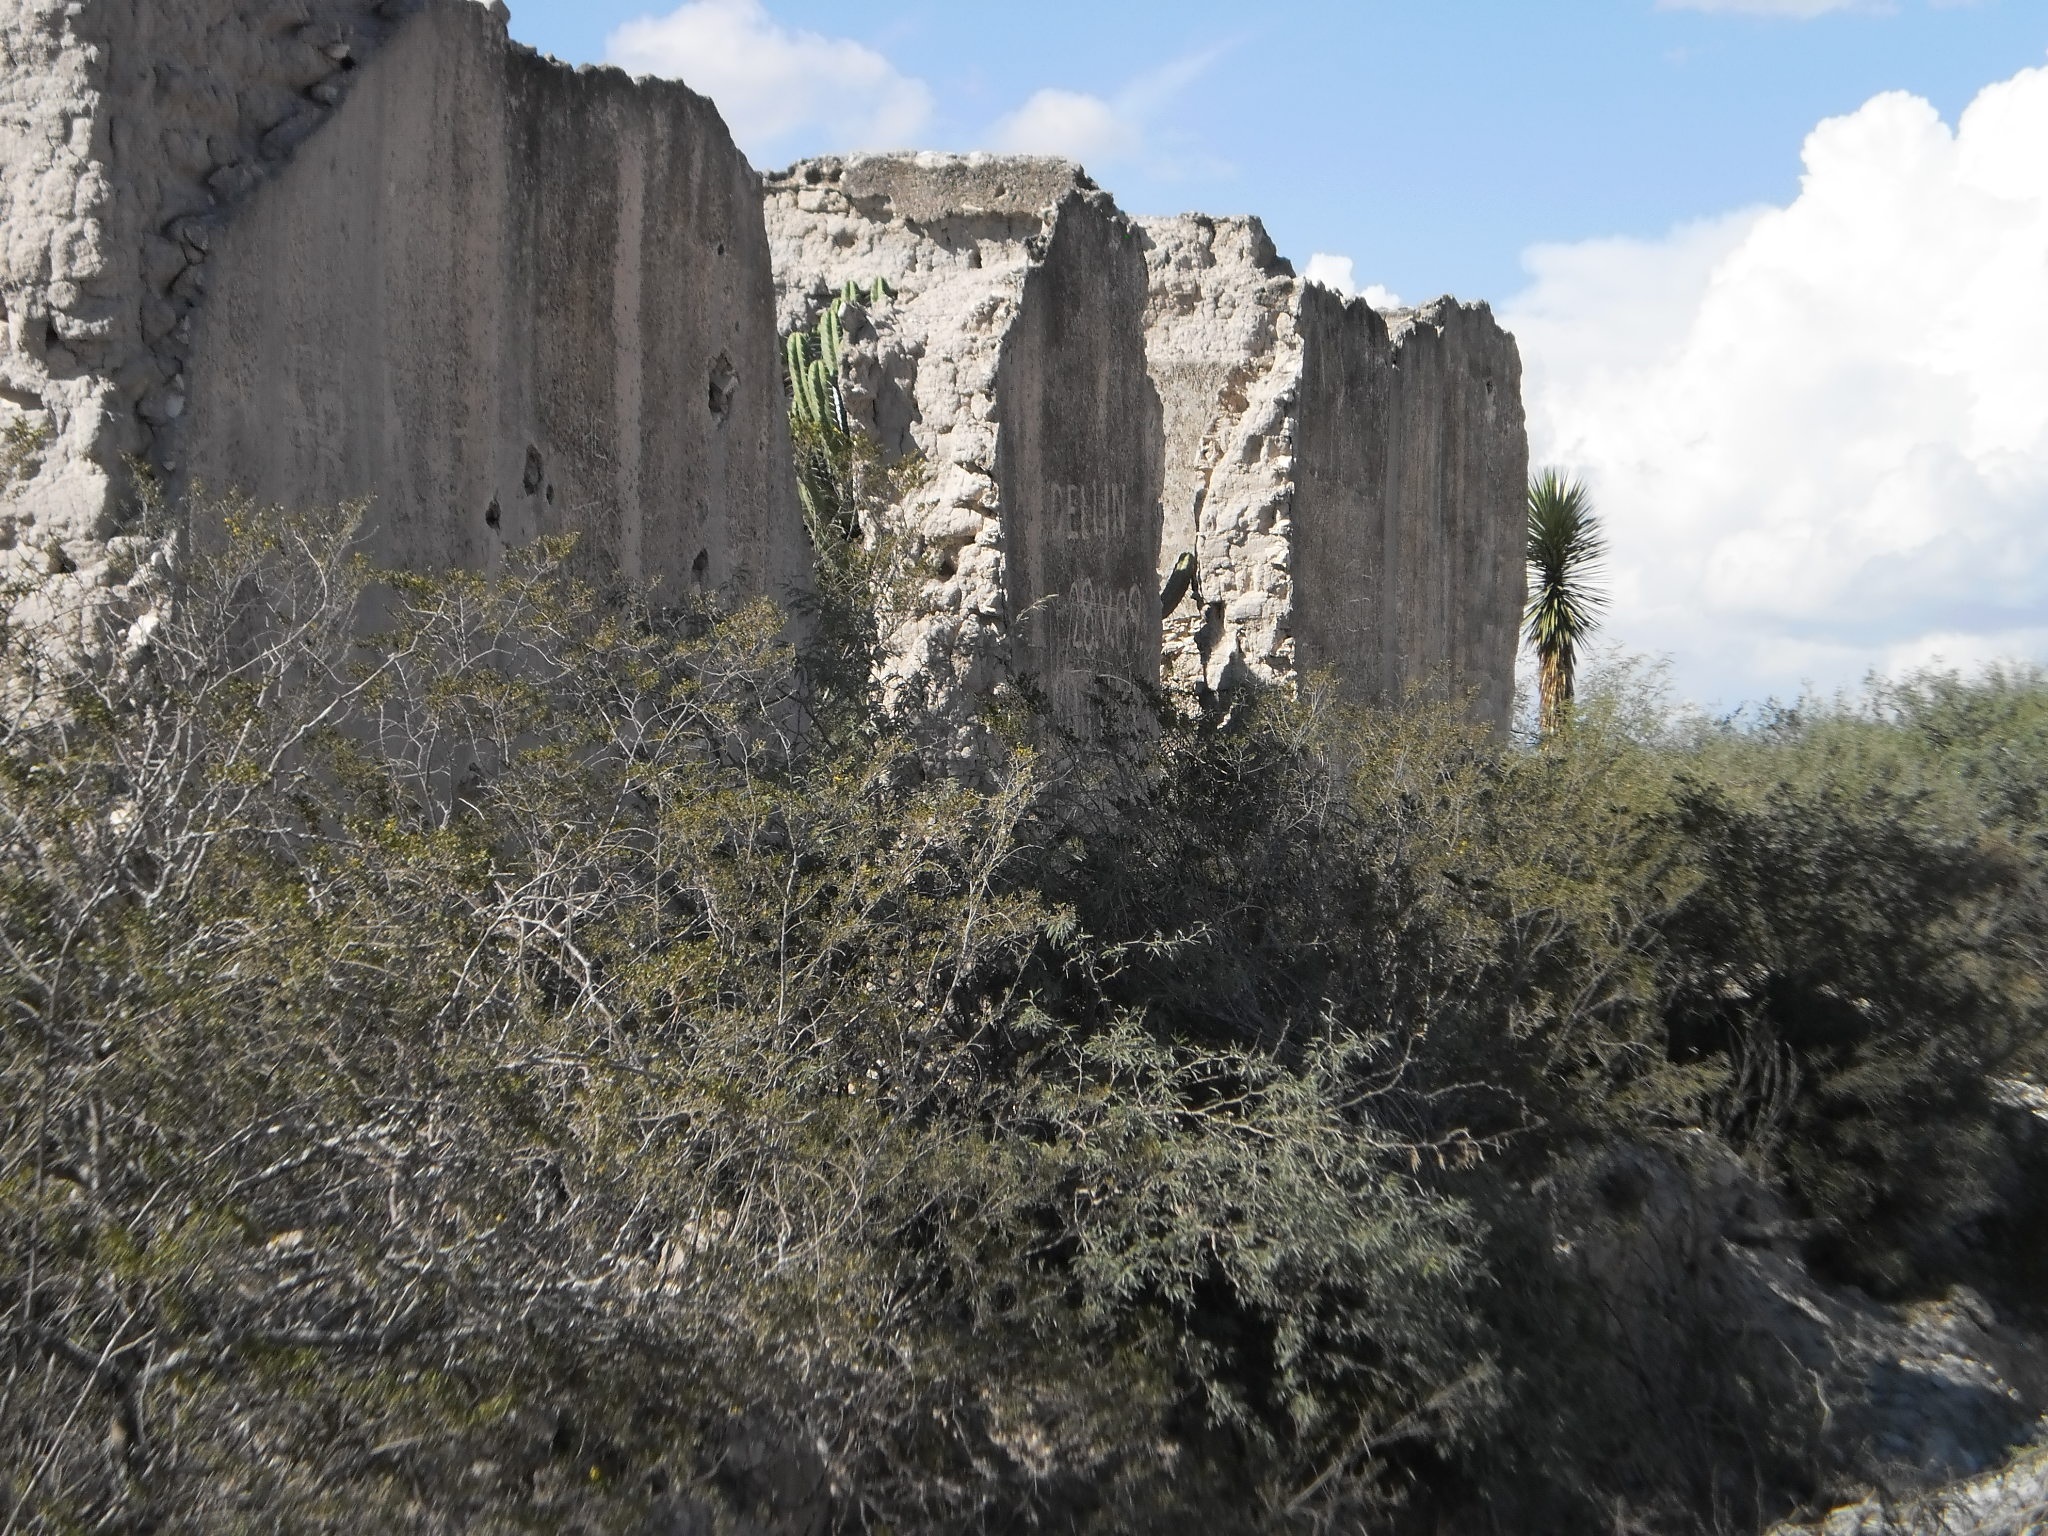
rock, wilderness, mountain, trail, field, old, valley, formation, cliff, ranch, canyon, old building, terrain, ridge, geology, badlands, plateau, casa vieja, bed and breakfast, house abandoned